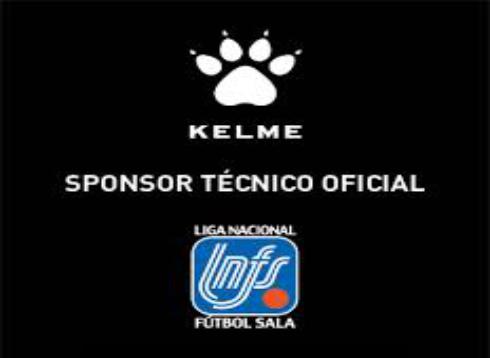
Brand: Kelme
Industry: Sports